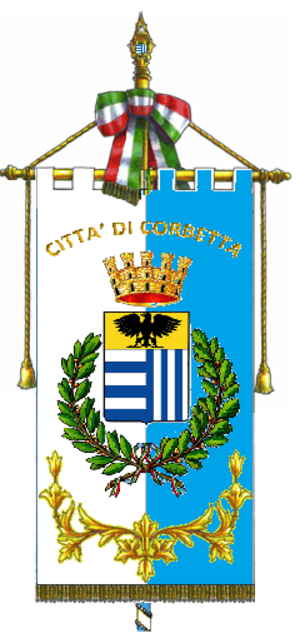
Corbetta est une commune italienne de la ville métropolitaine de Milan dans la région de la Lombardie en Italie.